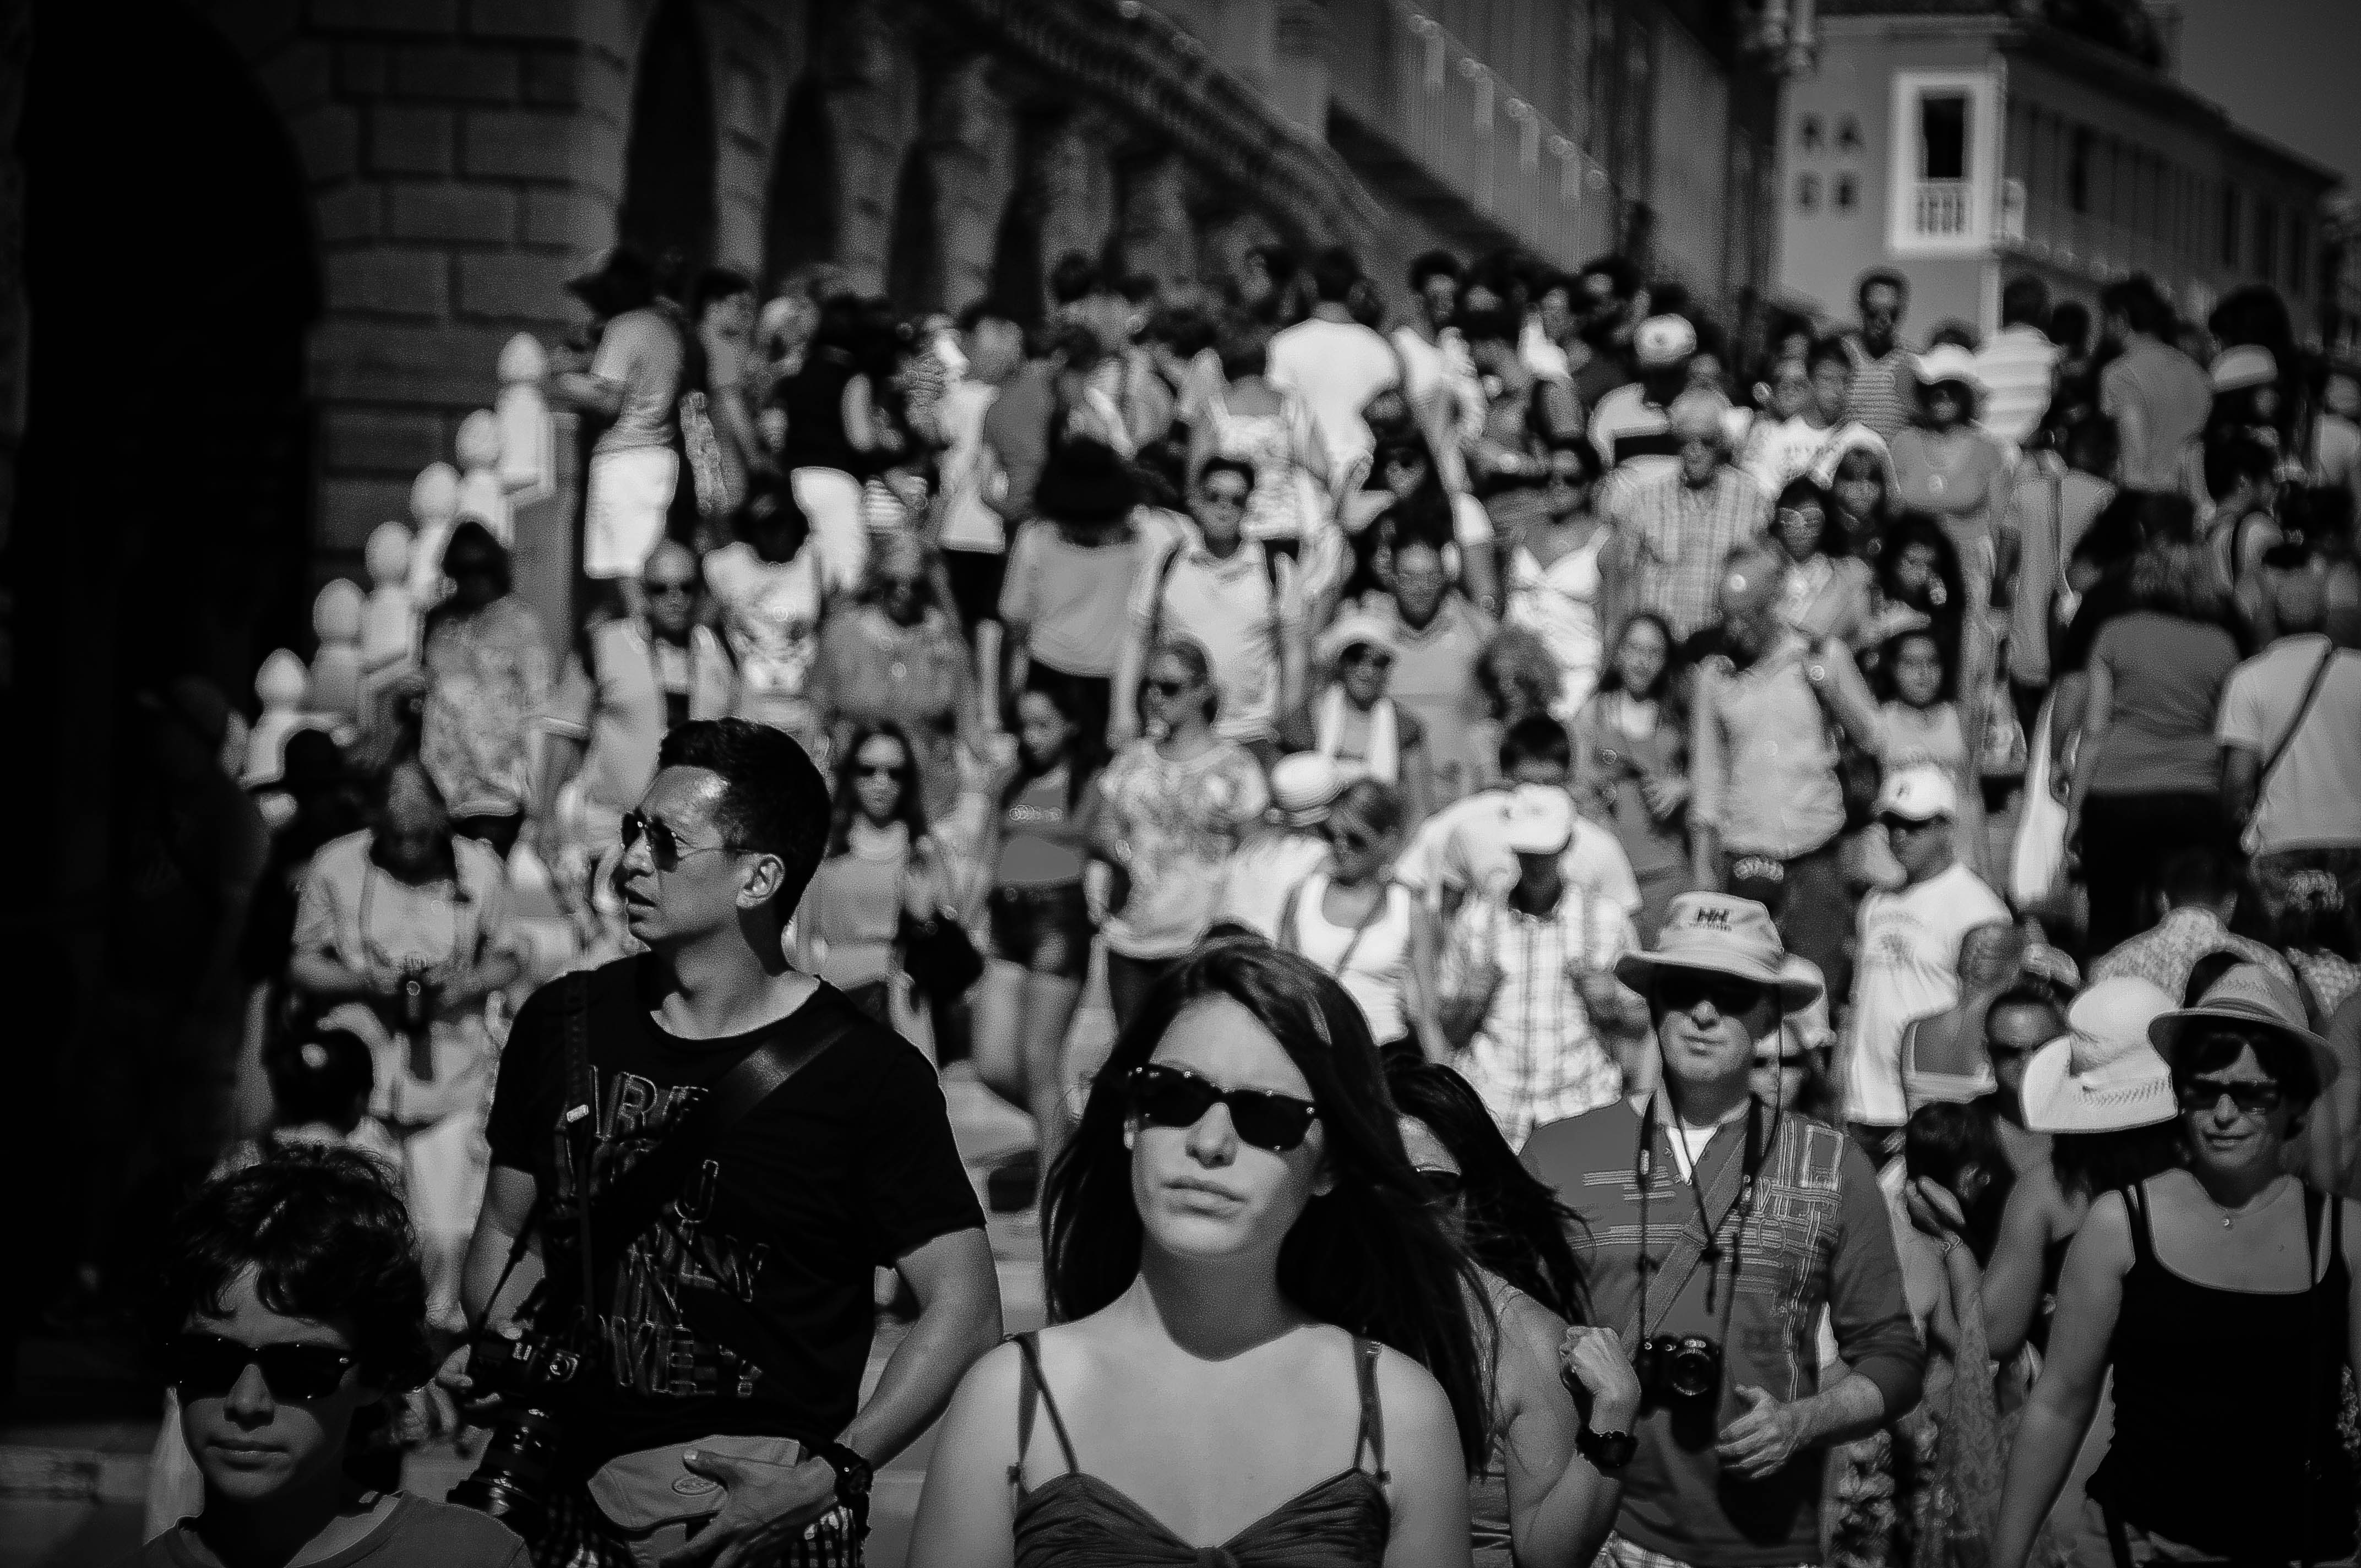
black and white, architecture, people, street, old, city, urban, crowd, monument, audience, italy, venice, black, monochrome, tourism, old building, photograph, channel, demonstration, historic buildings, urban landscape, rialto, monochrome photography